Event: Nepal Earthquake
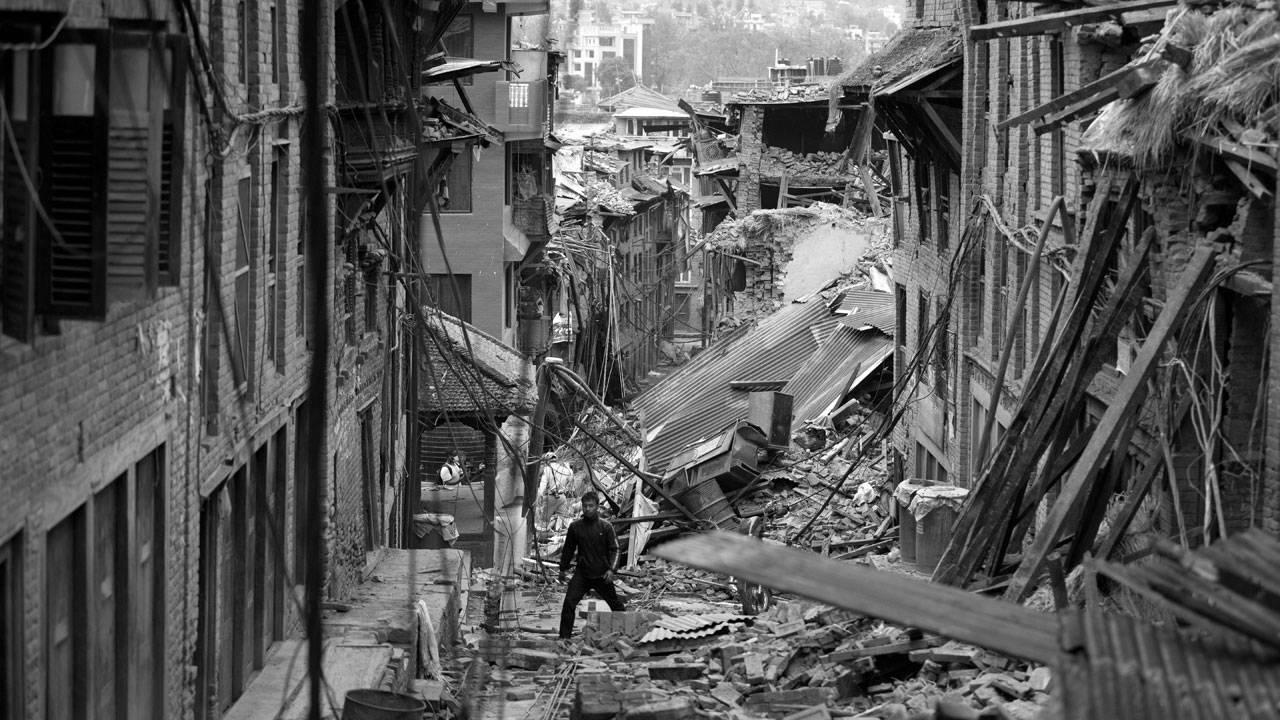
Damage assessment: damage